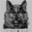
Label: cat